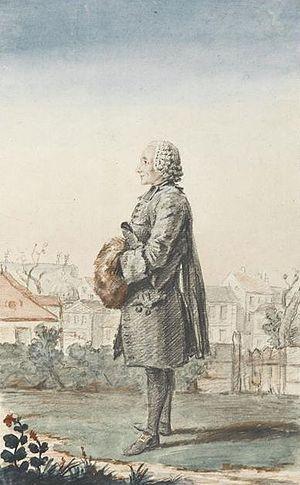
Claude-Henri de Fusée, comte de Voisenon, abbé du Jard né au château de Voisenon près de Melun le 8 juillet 1708 où il est mort le 22 novembre 1775, est un homme de lettres français.